Malaysian Malays

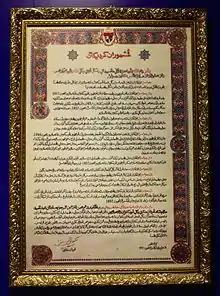
The Malayan Declaration of Independence in Jawi alphabet.

Historically, Malay states of the peninsula had hostile relations with the Siamese. Melaka herself fought two wars with the Siamese while northern Malay states came intermittently under Siamese dominance for centuries. From 1771, the Kingdom of Siam under the Chakri dynasty annexed both Patani and Kedah. Between 1808 and 1813, the Siamese partitioned Patani into smaller states while carving out Setul, Langu, Kubang Pasu and Perlis from Kedah in 1839. In 1786, the island of Penang was leased to East India Company by Kedah in exchange of military assistance against the Siamese. In 1819, the company also acquired Singapore from Johor Empire, later in 1824, Dutch Malacca from the Dutch, and followed by Dindings from Perak by 1874. All these trading posts officially known as Straits Settlements in 1826 and became the crown colony of British Empire in 1867. British intervention in the affairs of Malay states was formalised in 1895, when Malay rulers of Pahang, Selangor, Perak and Negeri Sembilan accepted British Residents and formed the Federated Malay States. In 1909, Kedah, Kelantan, Terengganu and Perlis were handed over by Siam to the British. These states along with Johor, later became known as Unfederated Malay States. During the World War II, all these British possessions and protectorates that collectively known as British Malaya were occupied by the Empire of Japan.